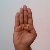
The image shows a hand gesture representing the letter 'B' in Indian Sign Language.